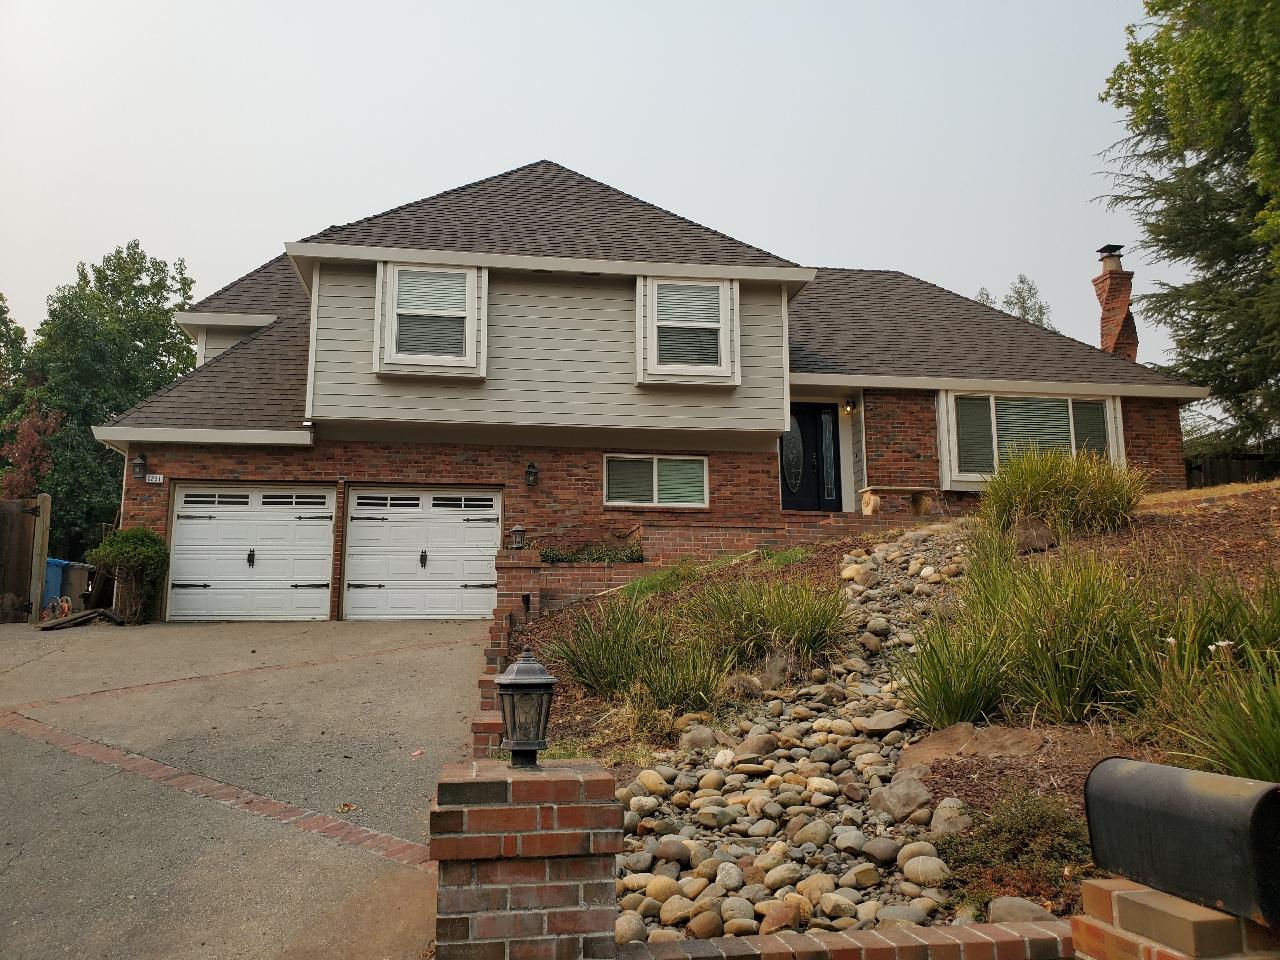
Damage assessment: no_damage